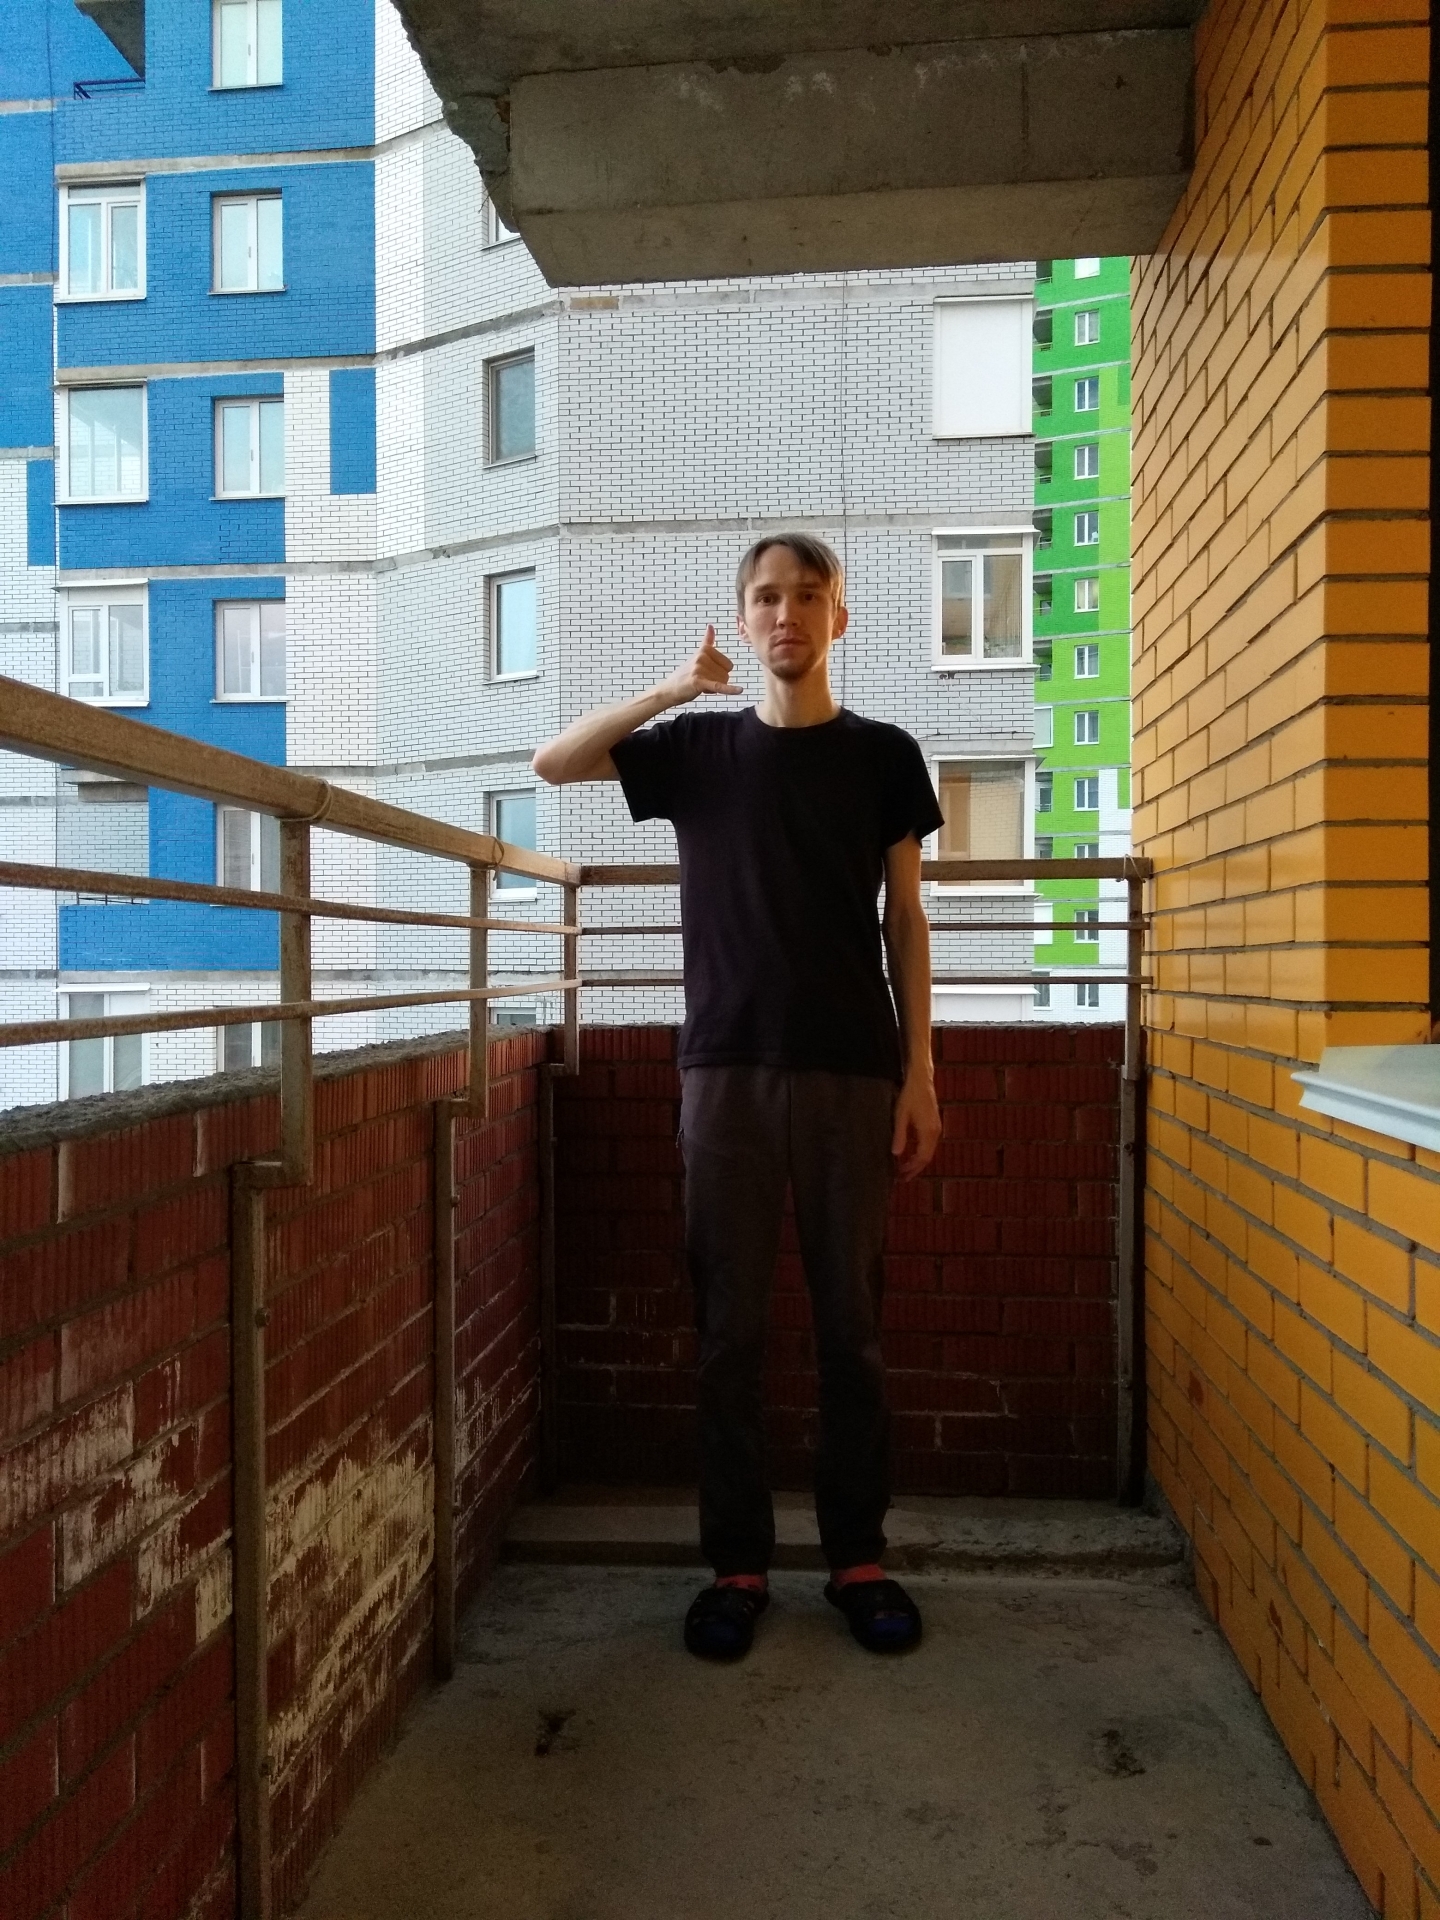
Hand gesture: call